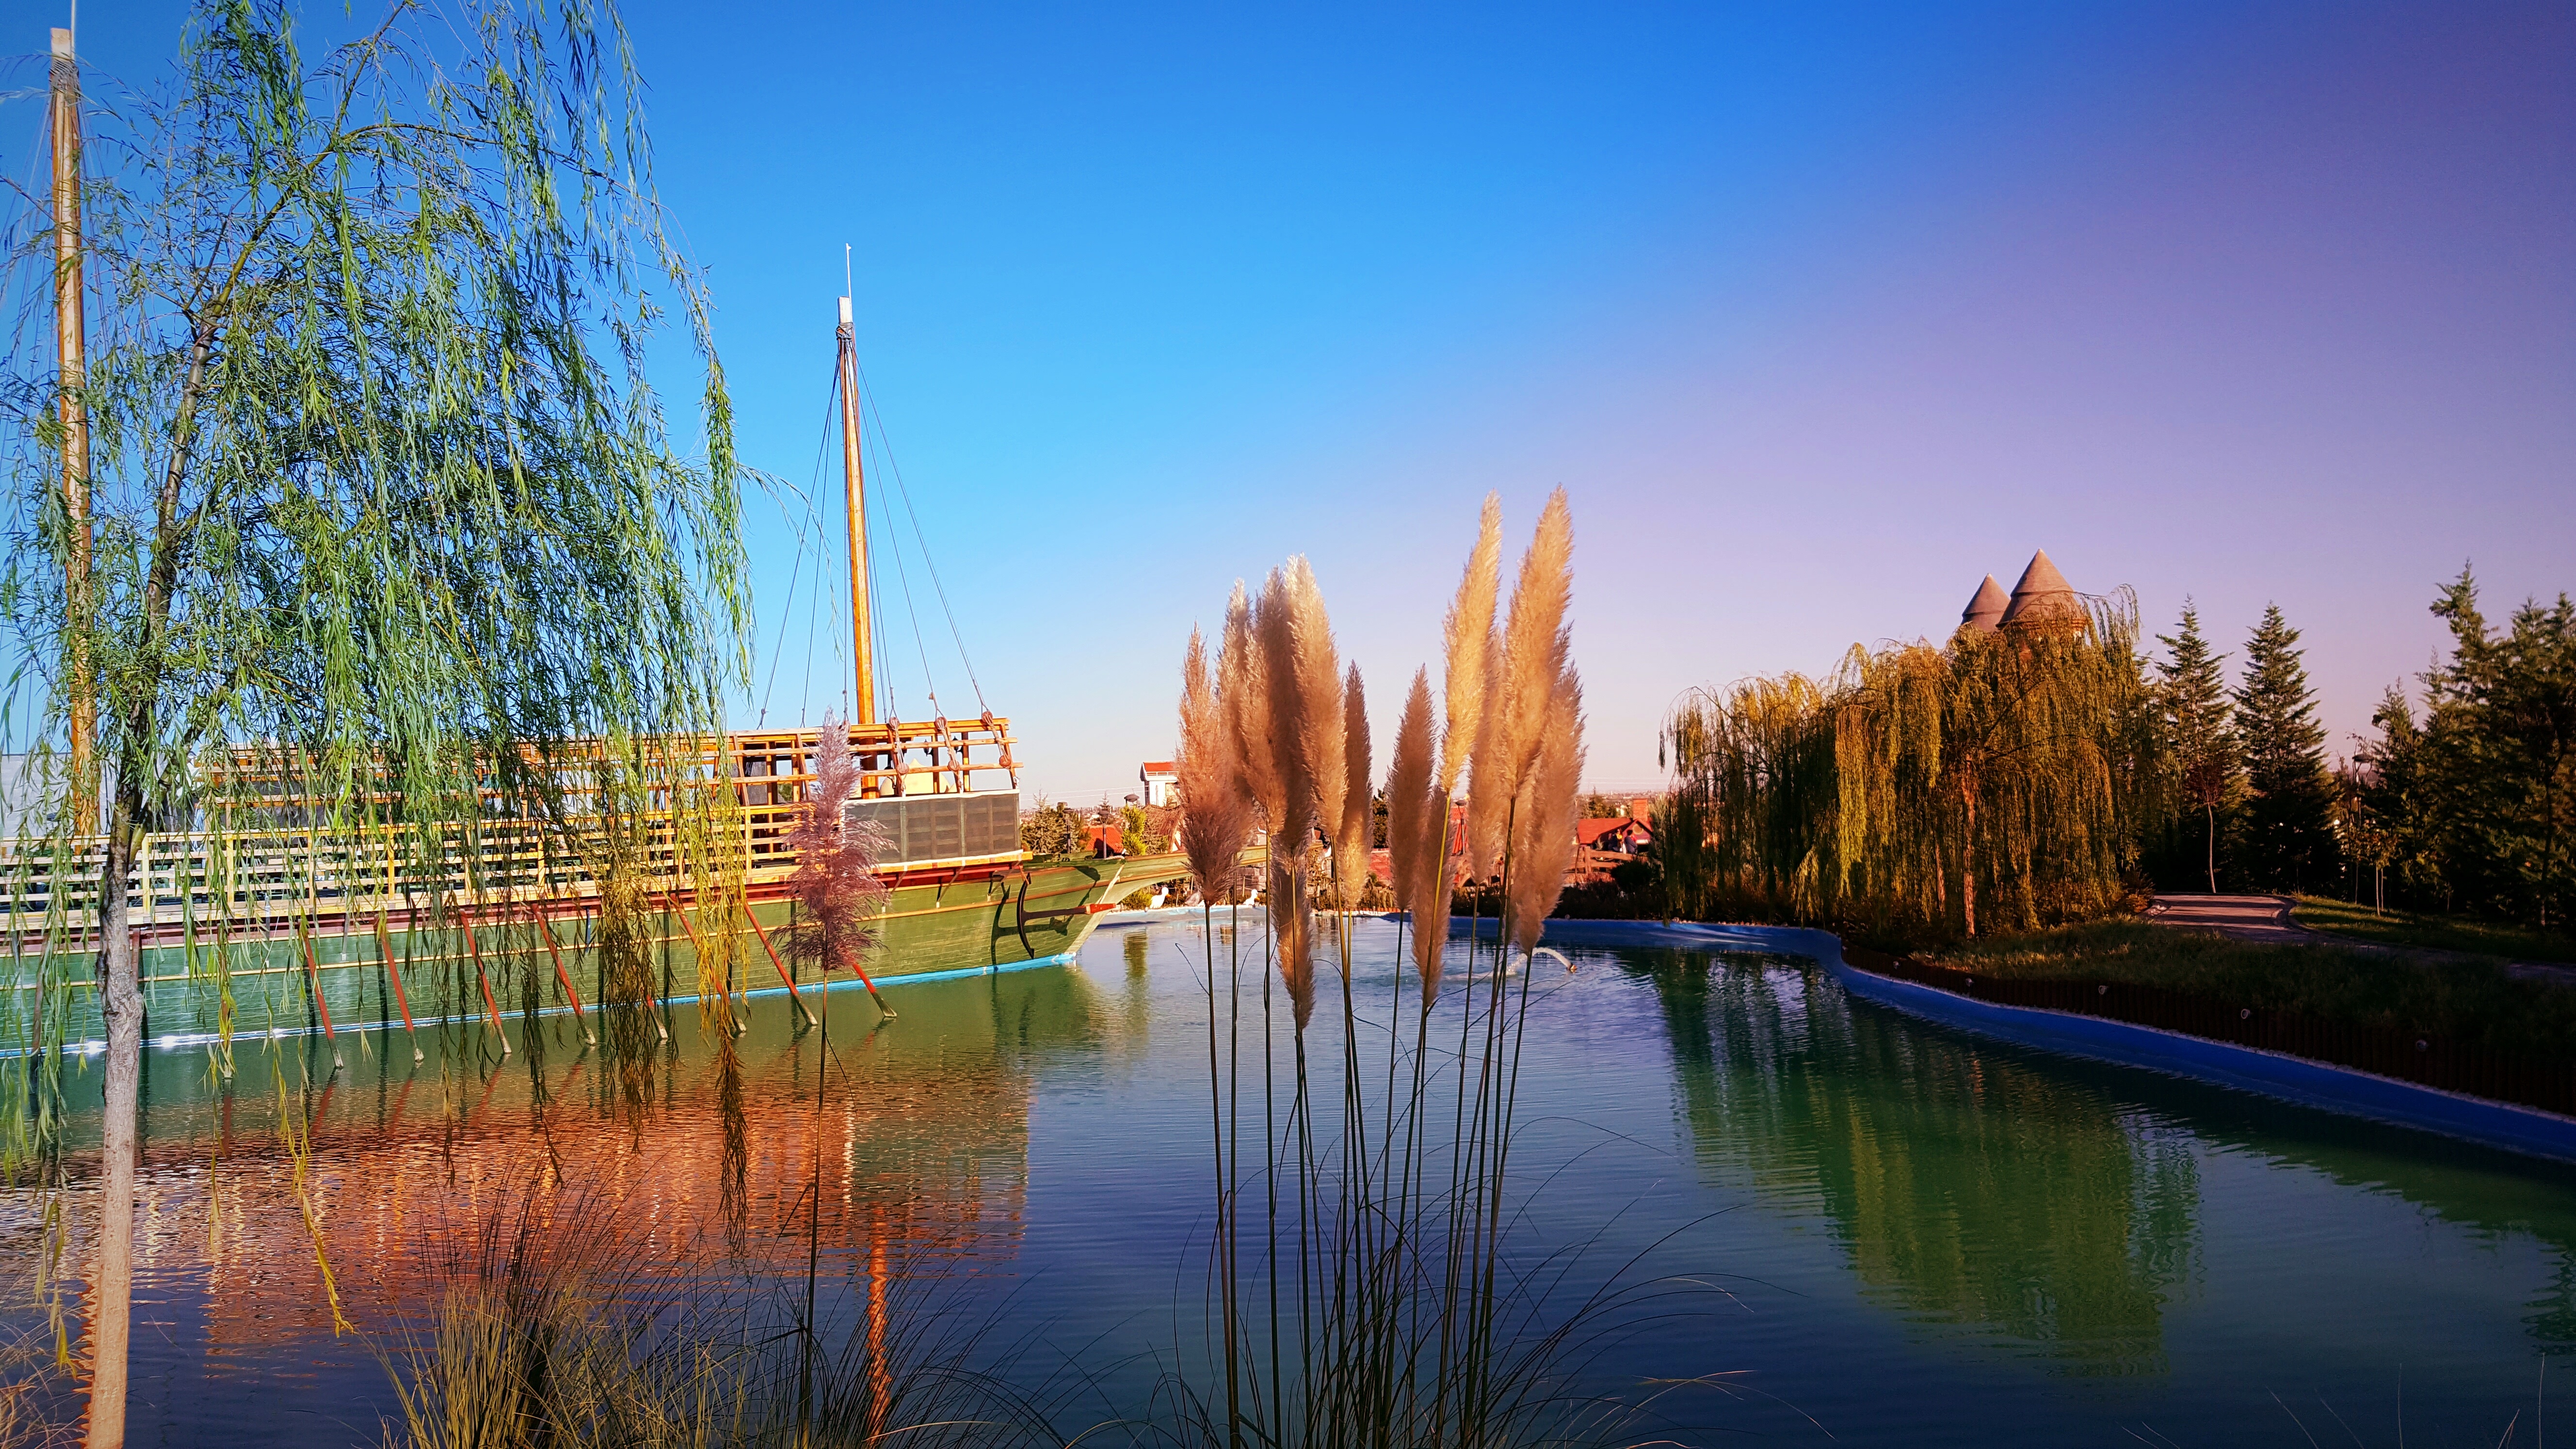
landscape, tree, water, sunlight, morning, lake, river, canal, cityscape, dusk, evening, reflection, autumn, park, season, waterway, body of water